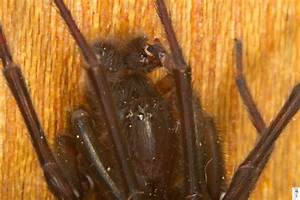
Label: spider